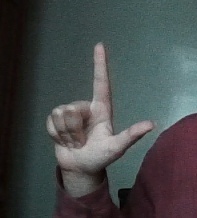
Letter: laam